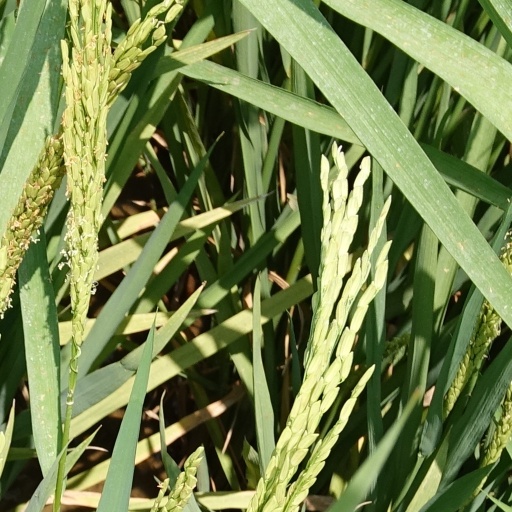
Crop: rice